Escoba

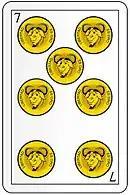
The 7 of Coins earns 1 point

Points are determined at the end of each round. Players score points based on the following categories: